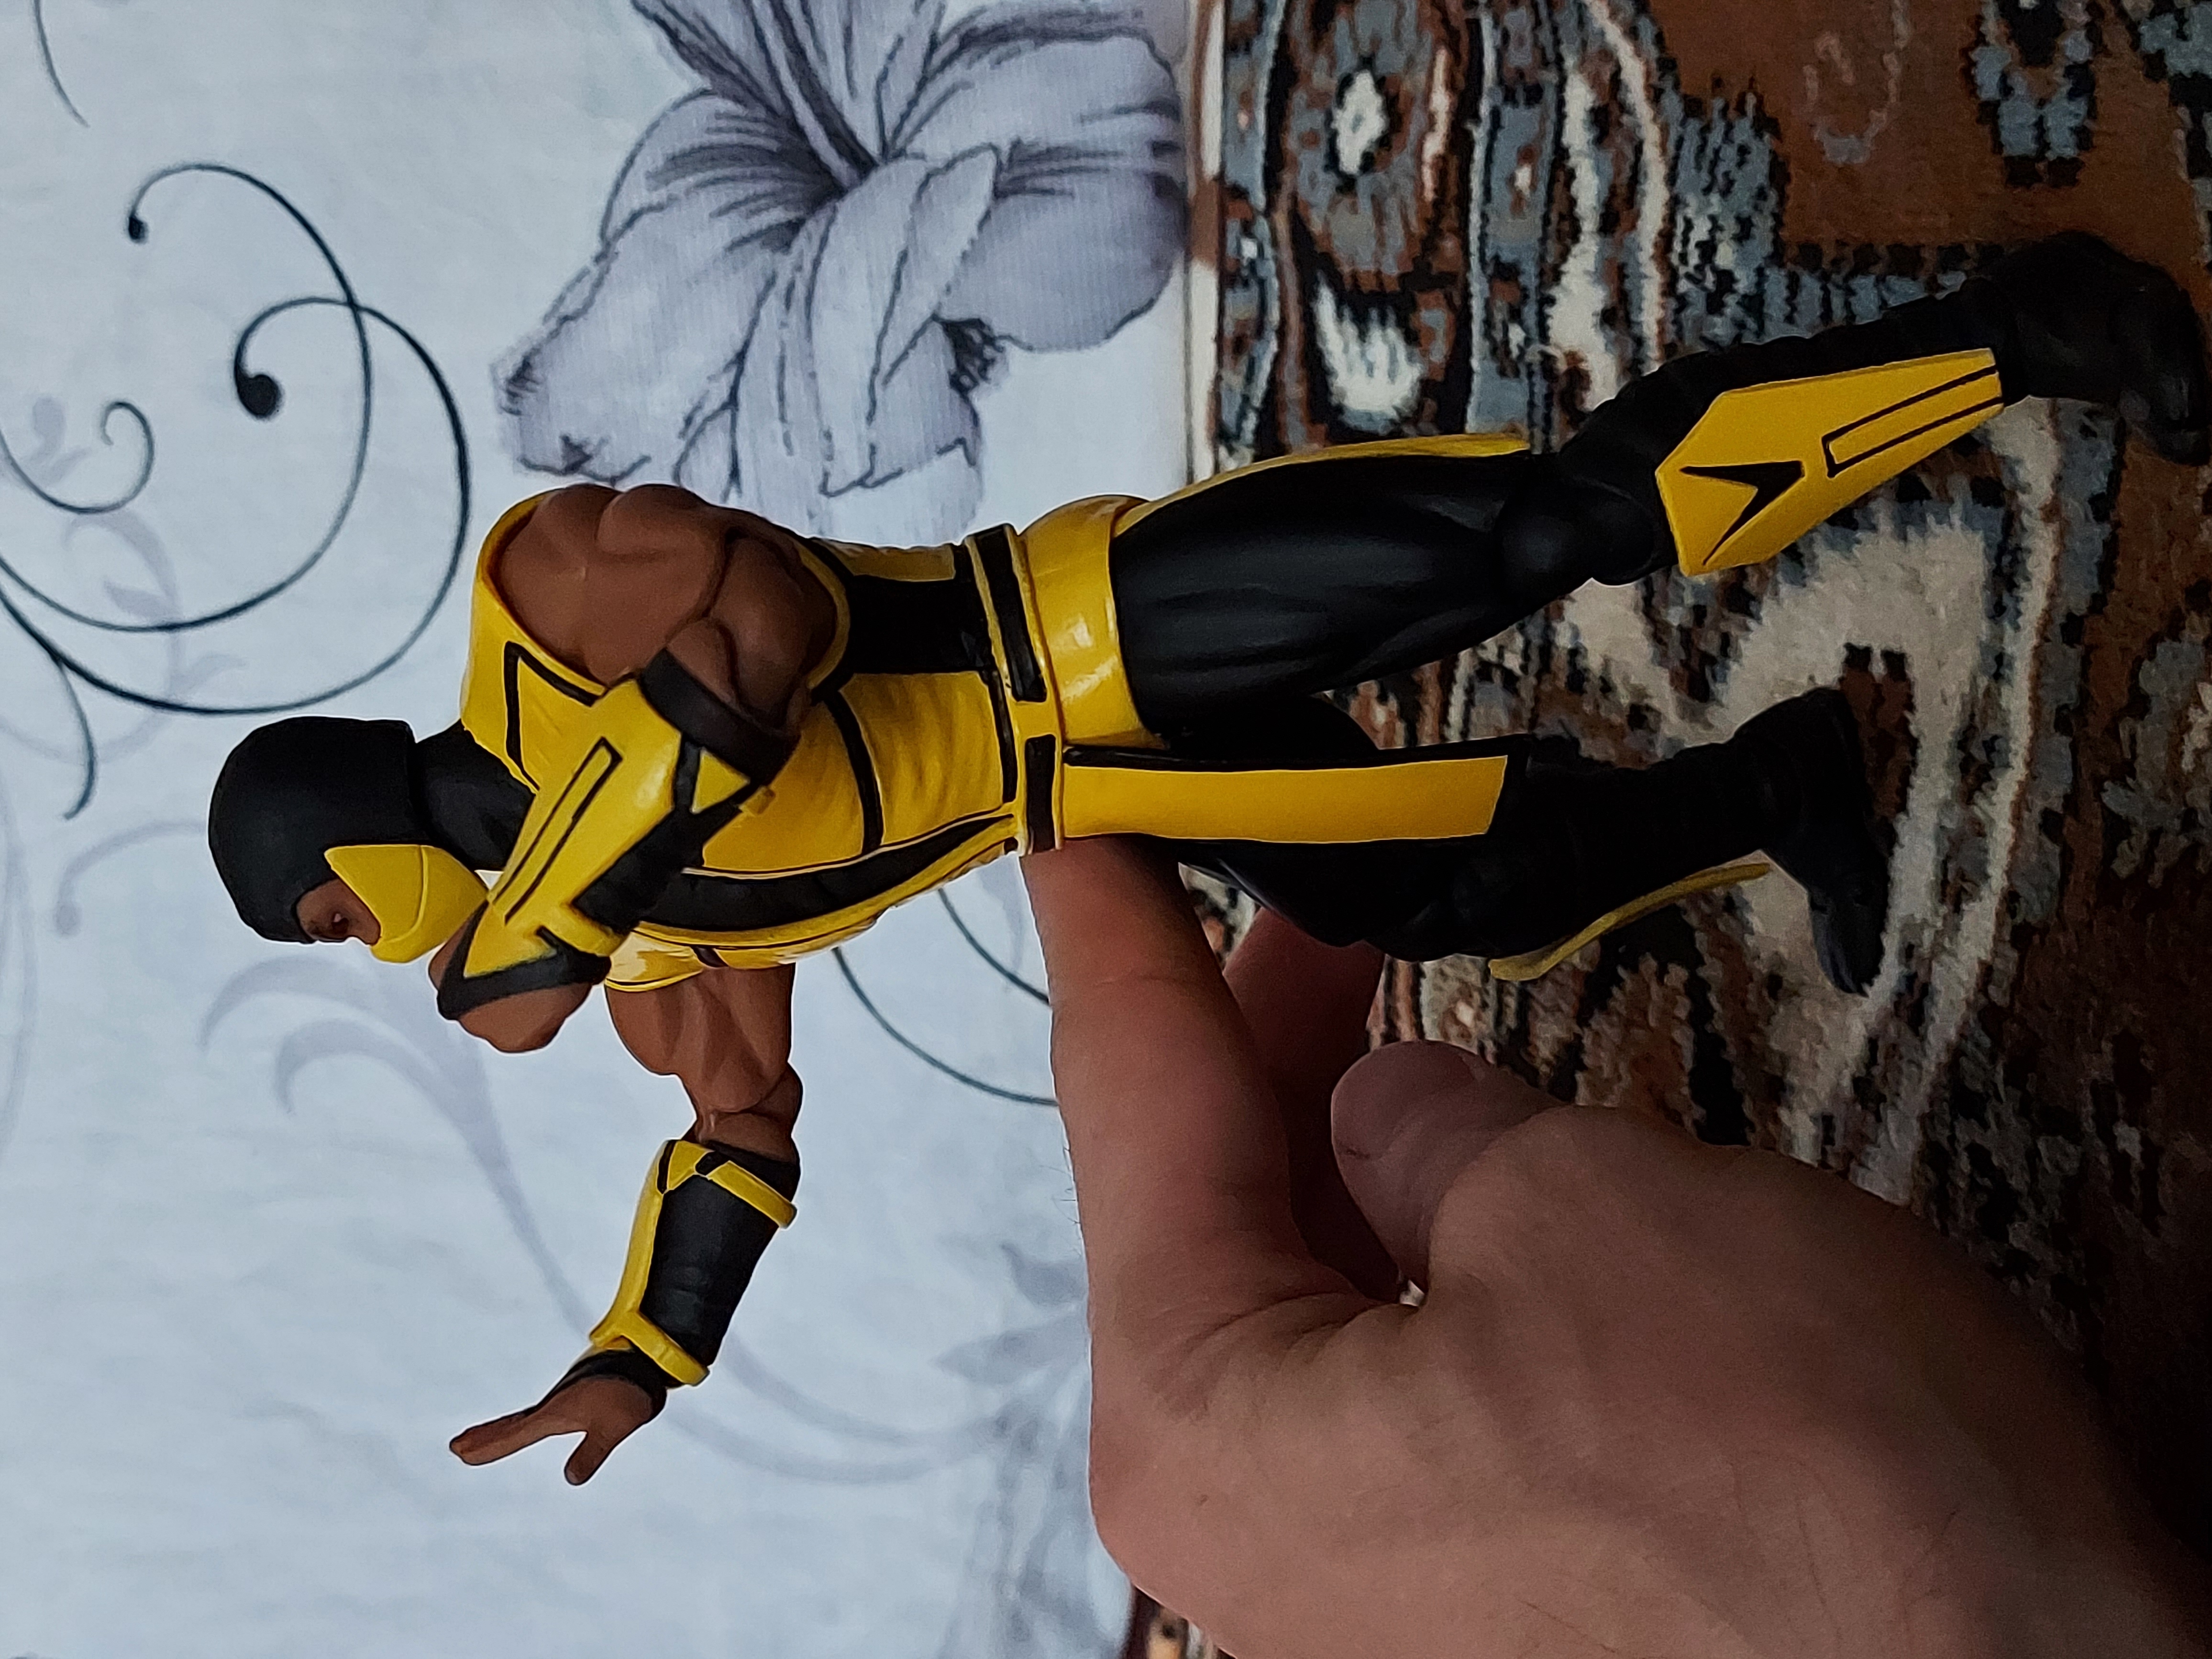
scorpion, storm, collectibles, cartoon, sleeve, gesture, finger, art, fictional character, thumb, t shirt, happy, Animated cartoon, illustration, anime, fiction, animation, font, action figure, comics, graphics, hero, visual arts, costume, superhero